George Lambton

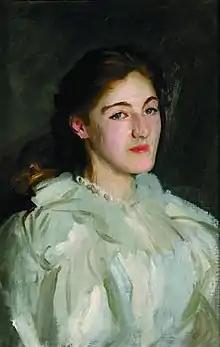
Cicely Horner (later Mrs. George Lambton), John Singer Sargent, c. 1889

Lambton married Cicely Margaret Horner (daughter of Sir John Horner and maternal granddaughter of Scottish politician William Graham) on 7 December 1908 in London. They had four children: